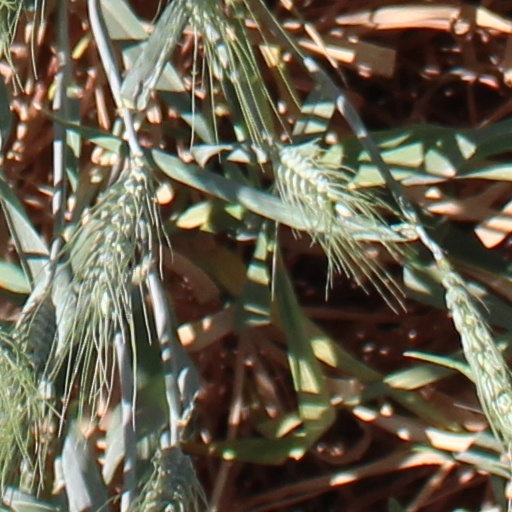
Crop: wheat